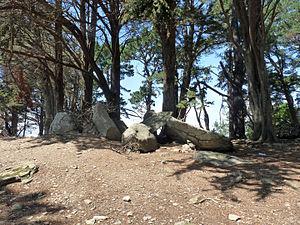
Vestiges mégalithiques de Pen Liouse, au sud de l'île d'Arz (Morbihan)
Cet article recense les sites mégalithiques du Morbihan, en France.
La pointe de Liouse est située sur la commune de l'île-d'Arz.